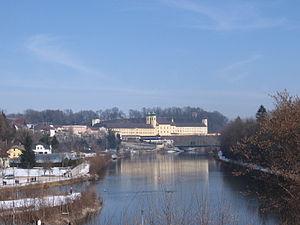
Lambach est une commune autrichienne, située dans le district de Wels-Land en Haute-Autriche, bordée d'un côté de la rivière Traun, et des autres des communes de Neukirchen bei Lambach et d'Edt bei Lambach. Traversé par le « Wiener Straße », B1, et ayant des bonnes communications ferroviaires grâce à le « Westbahn », la commune joue un rôle très important en ce qui concerne le transport et le système scolaire.